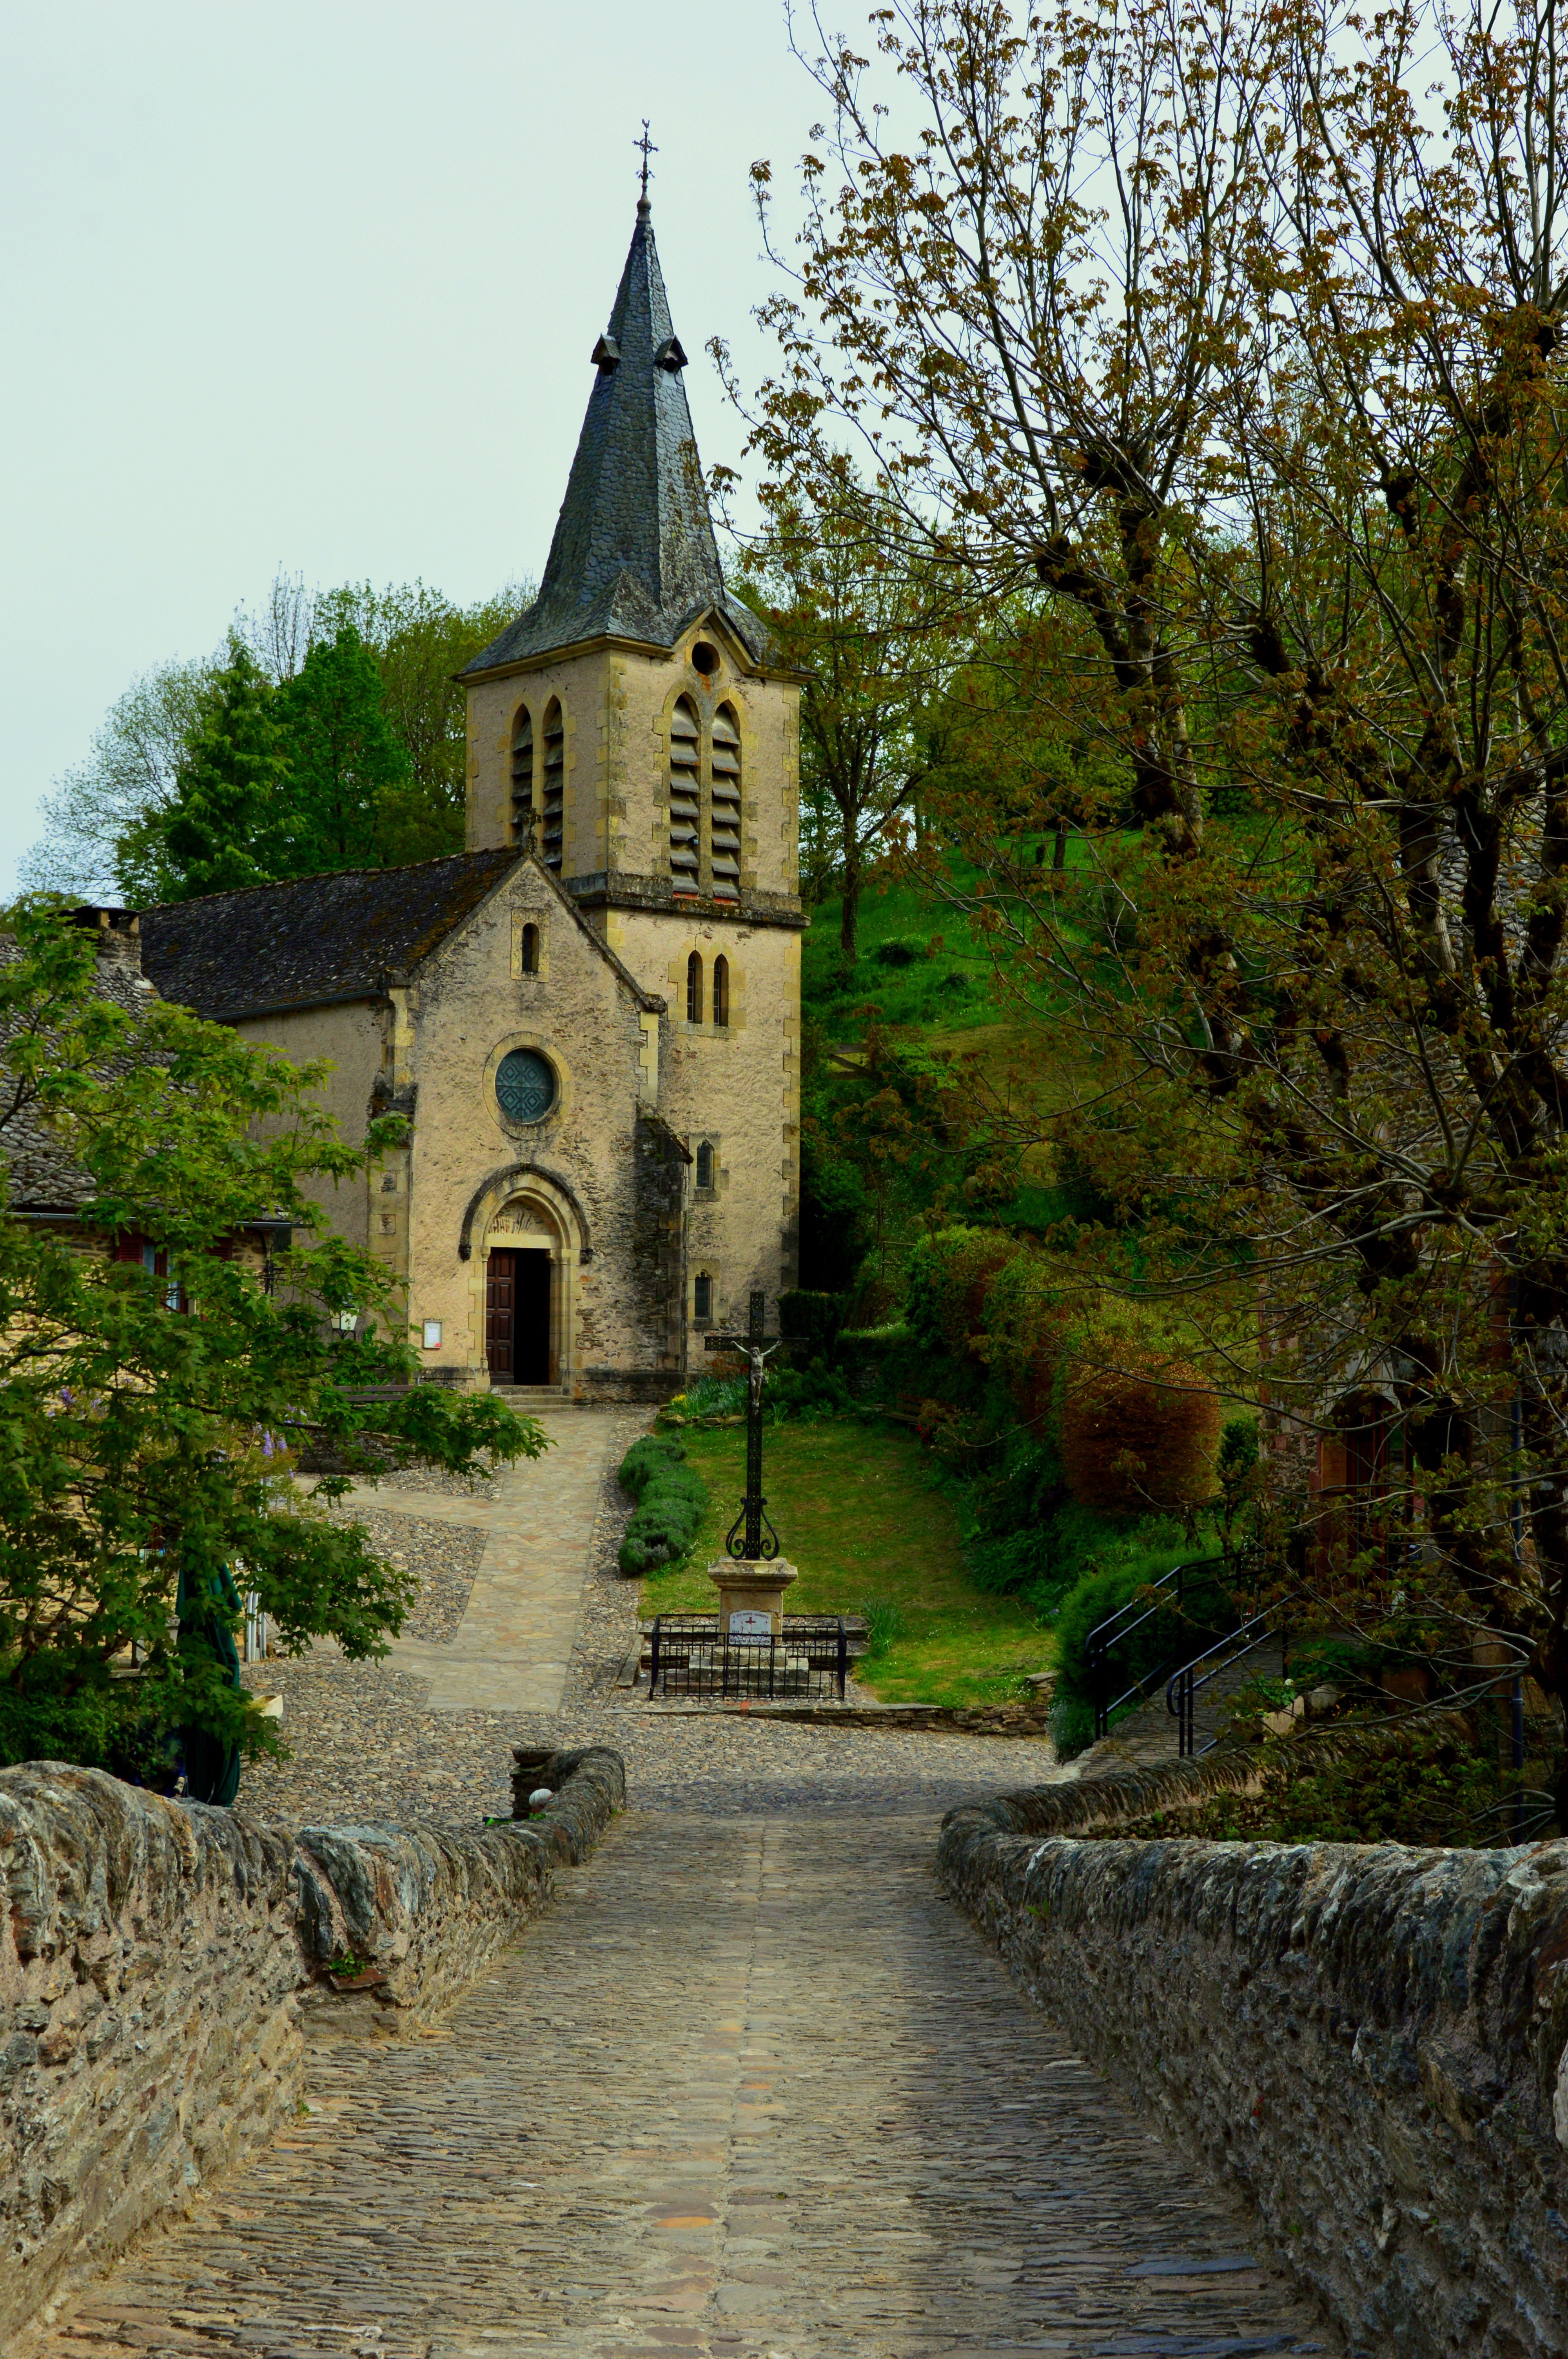
bridge, building, chateau, river, monument, village, autumn, castle, church, waterway, place of worship, monastery, pierre, moat, rural area, belcastel, aveyron, water castle